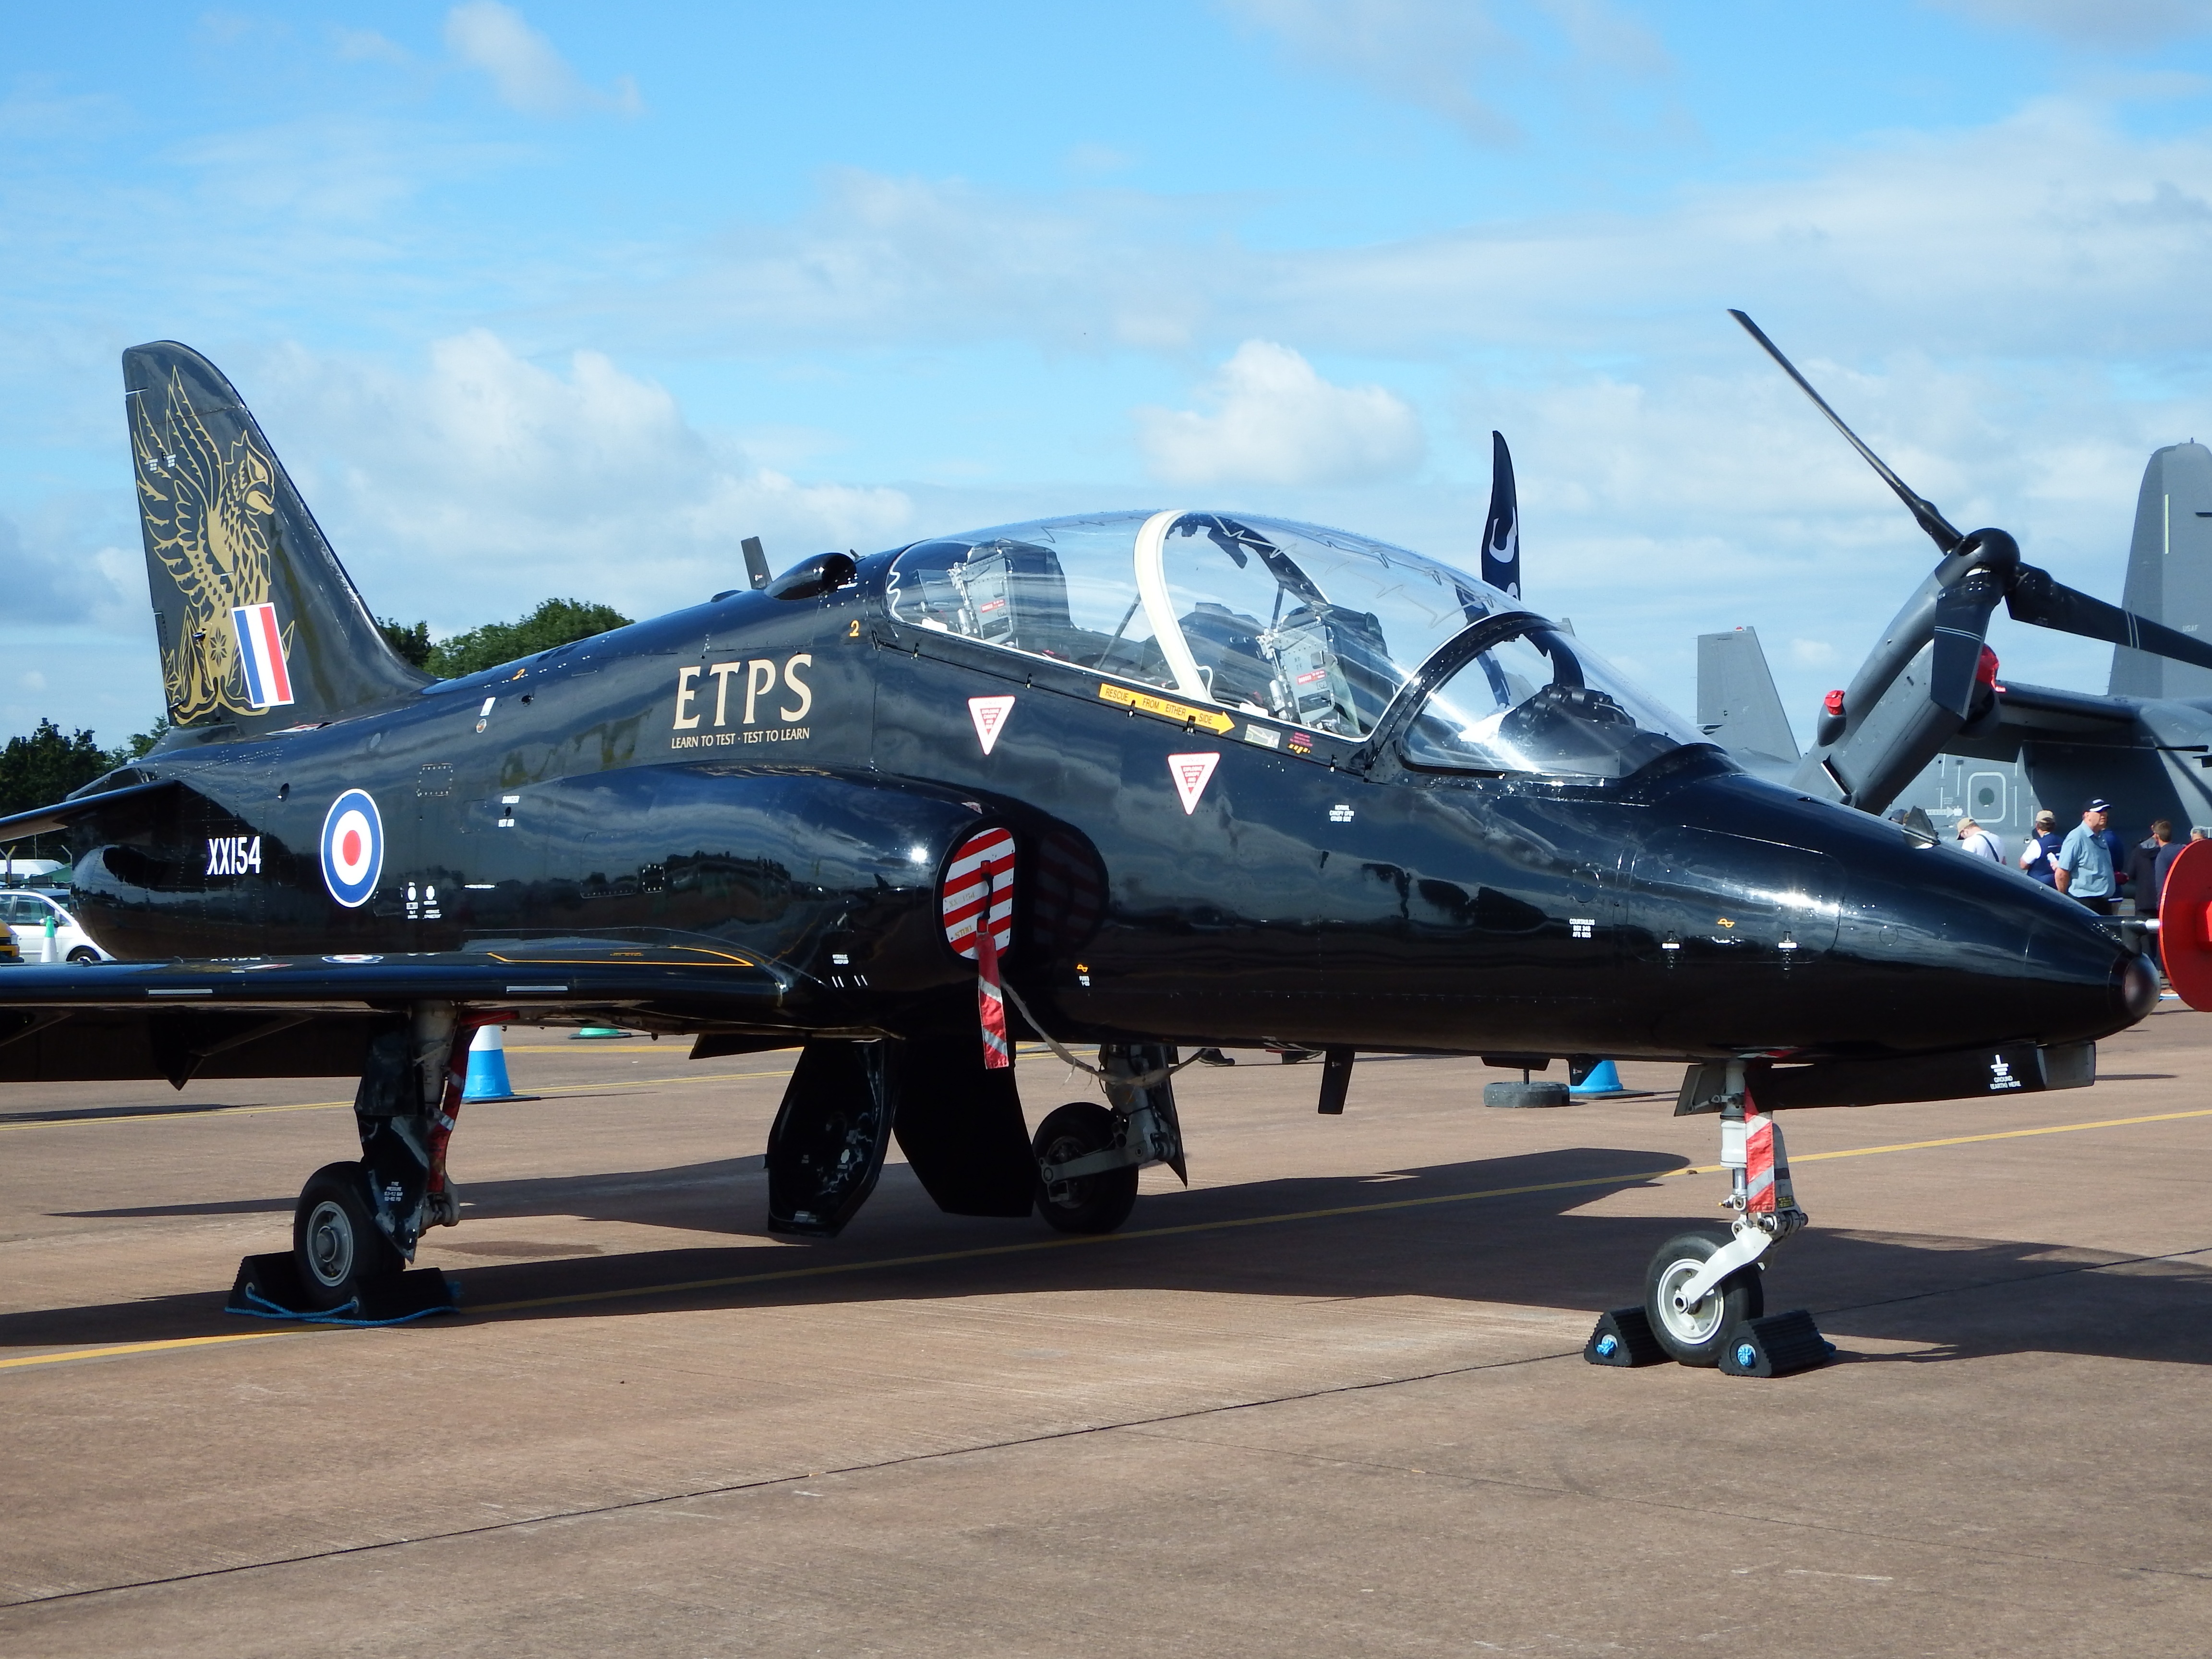
airplane, plane, aircraft, military, jet, vehicle, aviation, hawk, airshow, raf, air show, air force, jet aircraft, fighter aircraft, military aircraft, atmosphere of earth, grumman f8f bearcat